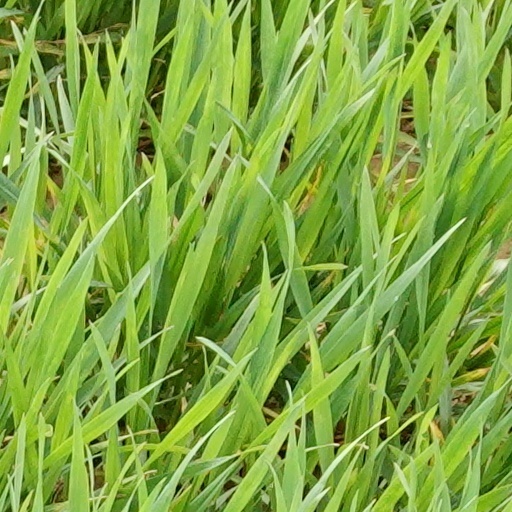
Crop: wheat